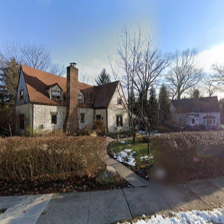
Label: streetView